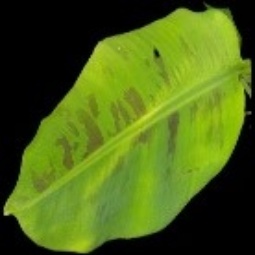
Label: Healthy